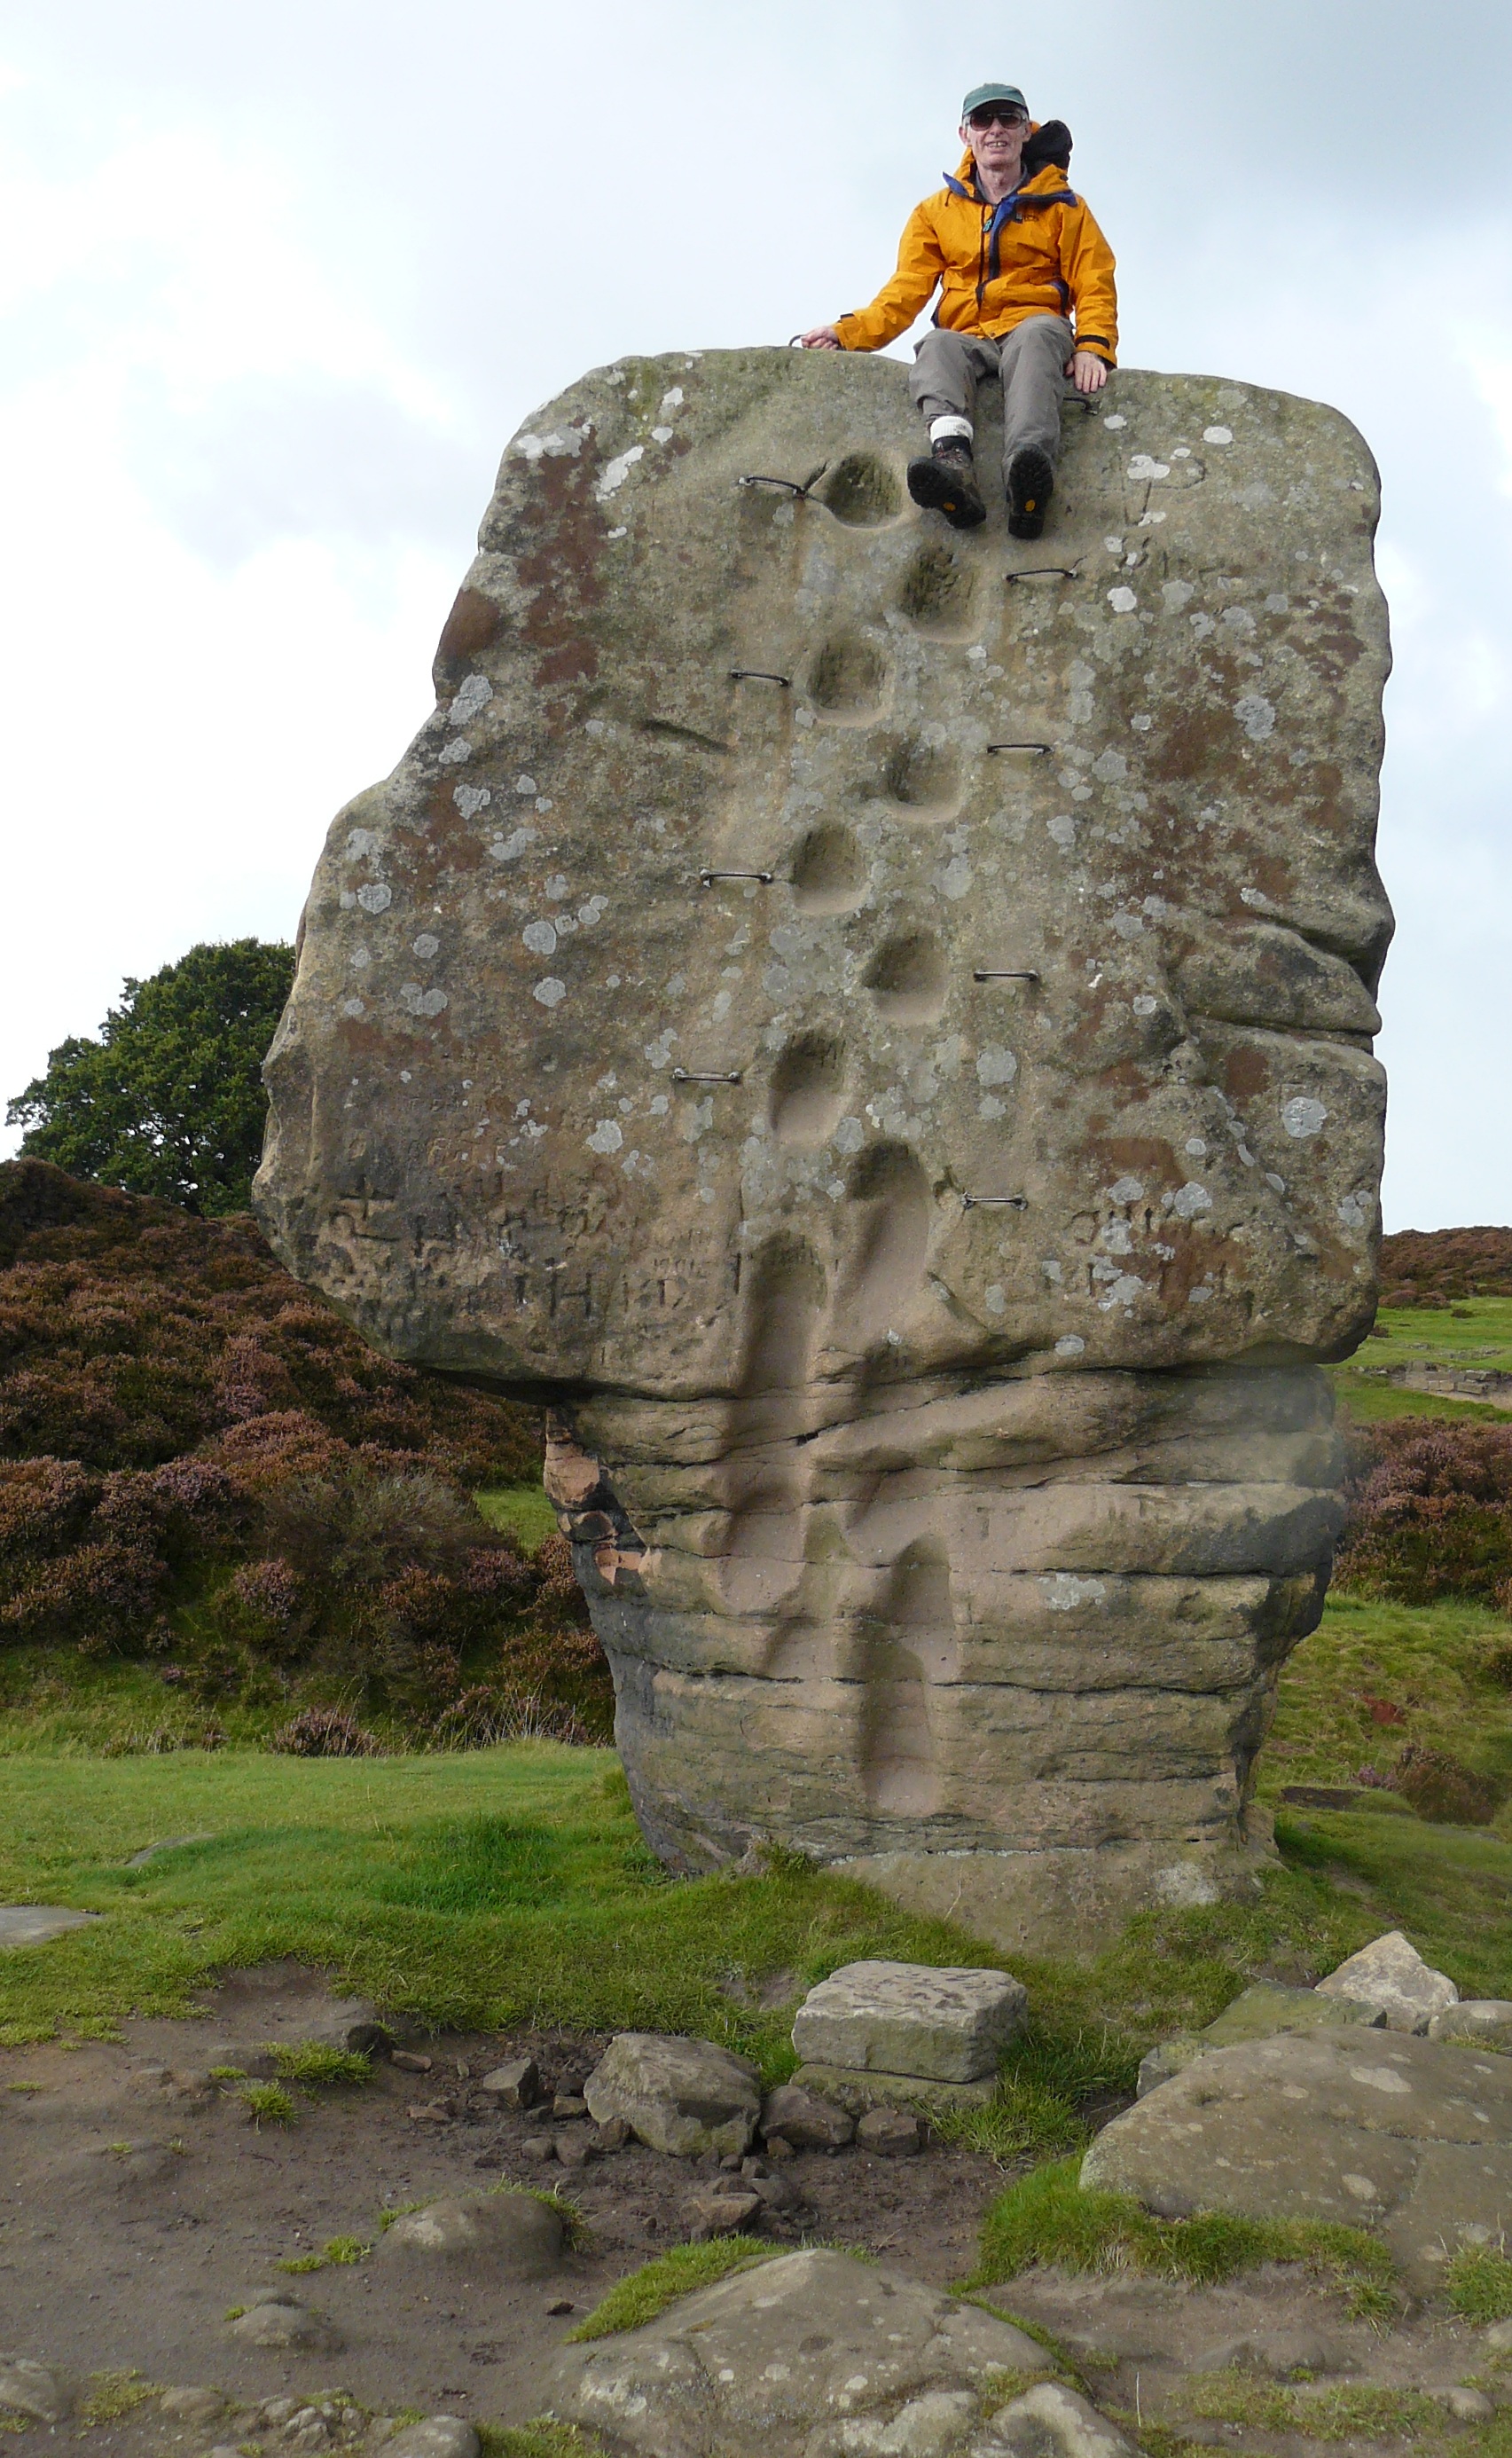
climbing, stone, rock, outcrop, bedrock, geology, formation, megalith, klippe